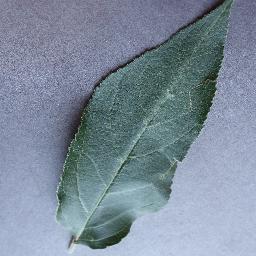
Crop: apple
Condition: healthy